Allianz

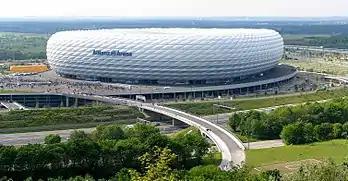
The Allianz Arena in Munich, Germany

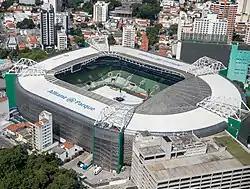
Allianz Parque in São Paulo, Brazil

Allianz holds naming rights to the Allianz Arena, a football stadium in north Munich. The professional Munich football club Bayern Munich have played their home games at Allianz Arena since the start of the 2005–06 season. TSV 1860 München played their home games at Allianz Arena until the end of the 2016–17 season. Other stadiums associated with Allianz include the Allianz Parque football stadium in São Paulo, Brazil, the Allianz Riviera football stadium in Nice, France, the Allianz Stadium football stadium in Turin, Italy, the Allianz Stadion football stadium in Vienna, Austria and Allianz Field soccer stadium (for Minnesota United in Major League Soccer) in St. Paul, Minnesota, United States.